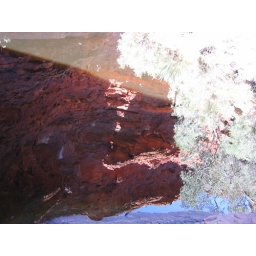
reflection in the water at kings canyon